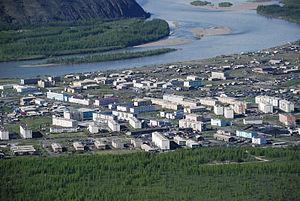
Oust-Nera ou Oust-Néra est une commune urbaine et le centre administratif du raïon d'Oïmiakon en république de Sakha, Russie.
L'Indiguirka est un fleuve du nord-est de la Sibérie, en République de Sakha, en Russie. Long de 1 726 km, son bassin versant couvre une superficie de 360 000 km². Son débit moyen est de 1 850 m³/s. Le fleuve se jette dans la mer de Sibérie orientale qui fait partie de l'océan Arctique.